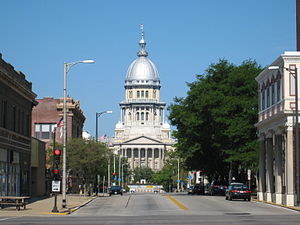
Springfield (Illinois)
Springfield er hovedstad i den amerikanske delstat Illinois. Byen har 117.006 indbyggere. Springfield er administrativt centrum i det amerikanske county Sangamon County. Byen ligger ved den kendte vej Route 66.